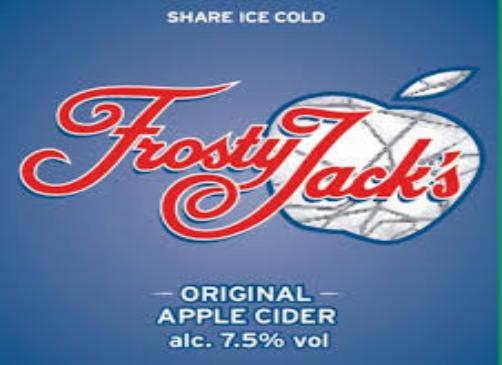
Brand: Frosty Jack Cider
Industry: Food